Battle of Smithfield Crossing

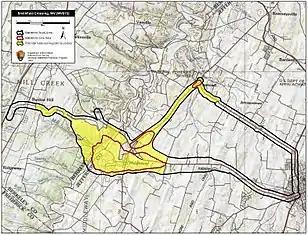
Map of Smithfield Crossing Battlefield core and study areas by the American Battlefield Protection Program.

On August 29, two Confederate infantry divisions under Lieutenant General Jubal Early crossed Opequon Creek at Smithfield Crossing and forced back Wesley Merritt's Union cavalry division. However, a counterattack from Ricketts' infantry division stopped the Confederate advance. Rebel troops were never ordered to attempt another advance, and ultimately the results were inconclusive. It was the last engagement of the war to take place in West Virginia.